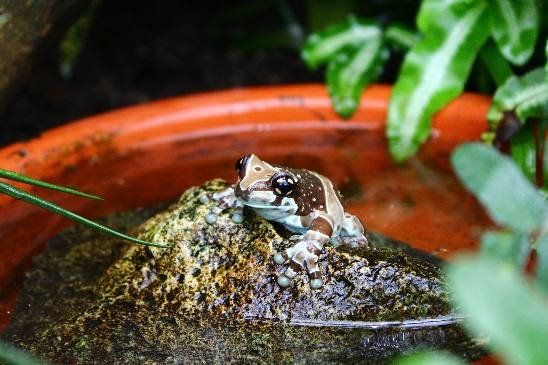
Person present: No